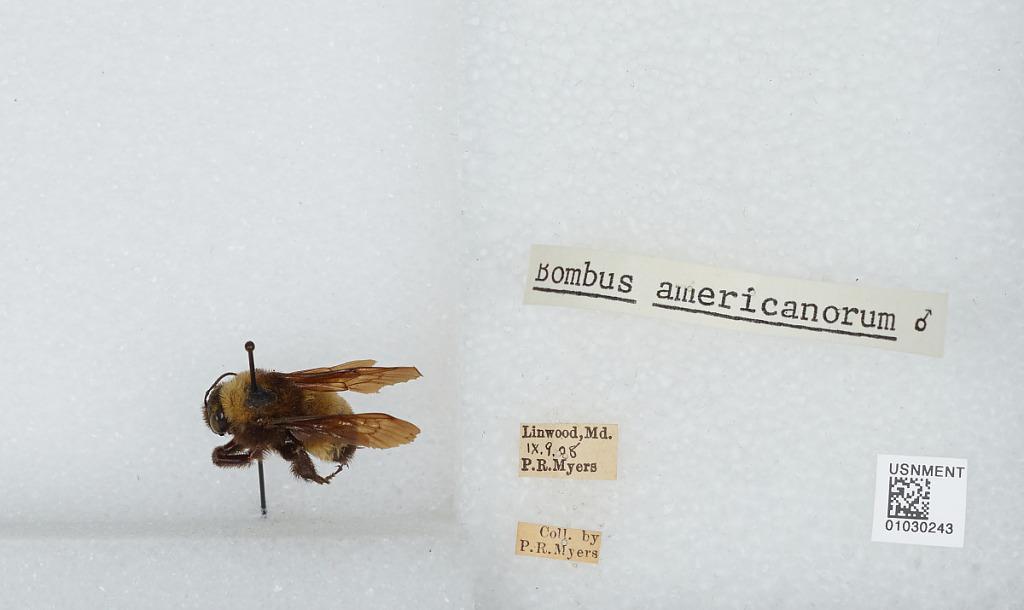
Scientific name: Bombus (Fervidobombus) pensylvanicus pensylvanicus (De Geer)
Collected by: P. Myers
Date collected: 1908-9-9
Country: United States
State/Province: Maryland
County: Carroll
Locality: Linwood
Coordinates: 39.5633, -77.1428